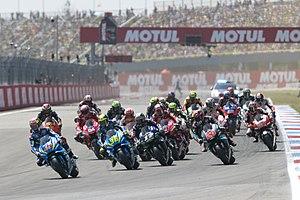
Le Championnat du monde de vitesse moto 2019 est la 71ᵉ édition du championnat du monde de vitesse moto organisé par la FIM.